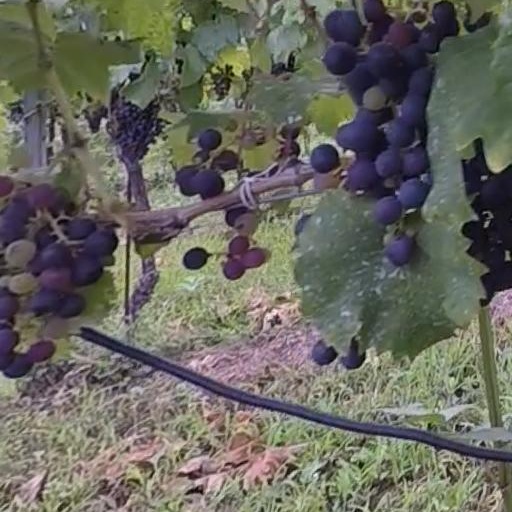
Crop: grape